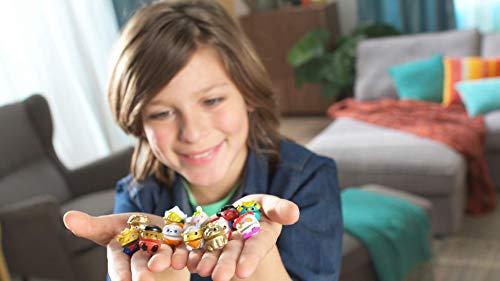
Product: Bbuddieez 5 Pack
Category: Home & Kitchen | Bedding | Kids' Bedding
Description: Comes with 5 characters and 1 wristband.
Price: $5.97
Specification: ProductDimensions:6.3x6.1x7.9inches|ItemWeight:1.6ounces|ShippingWeight:1.6ounces(Viewshippingratesandpolicies)|DomesticShipping:ItemcanbeshippedwithinU.S.|InternationalShipping:ThisitemcanbeshippedtoselectcountriesoutsideoftheU.S.LearnMore|ASIN:B01K3UHRZW|Itemmodelnumber:15004|Manufacturerrecommendedage:5-12years